Sir Charles Knowles, 1st Baronet

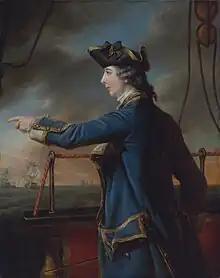
Sir Charles Knowles's son, Edward Knowles, portrait by Francis Cotes. Edward Knowles was lost when his ship, HMS "Peregrine", disappeared at sea in 1762.

After having his ships refitted Knowles sailed on a cruise, hoping to intercept a Spanish treasure fleet off Cuba. On 30 September he fell in with HMS "Lenox", under Captain Charles Holmes, who reported that he had encountered a Spanish fleet some days earlier. The fleet was sighted the next morning but confusion over signals and a struggle to keep the weather gauge meant that the British fleet failed to attack in an organised manner. Though the Battle of Havana ended with the capture of one Spanish ship and another being badly damaged, it was not the major British victory hoped for. Knowles was accused of badly mismanaging the action and faced a court martial in December 1749. The result was a reprimand for the poor tactics he employed, while several of the other captains involved were also reprimanded. There was considerable bad feeling between Knowles and his subordinates, and several challenges to duel were issued. In once instance, Knowles exchanged shots with Holmes, and in another two of his captains, Innes and Clarke, duelled, which resulted in Innes being mortally wounded.King George II eventually intervened to forbid any further duels over the matter.